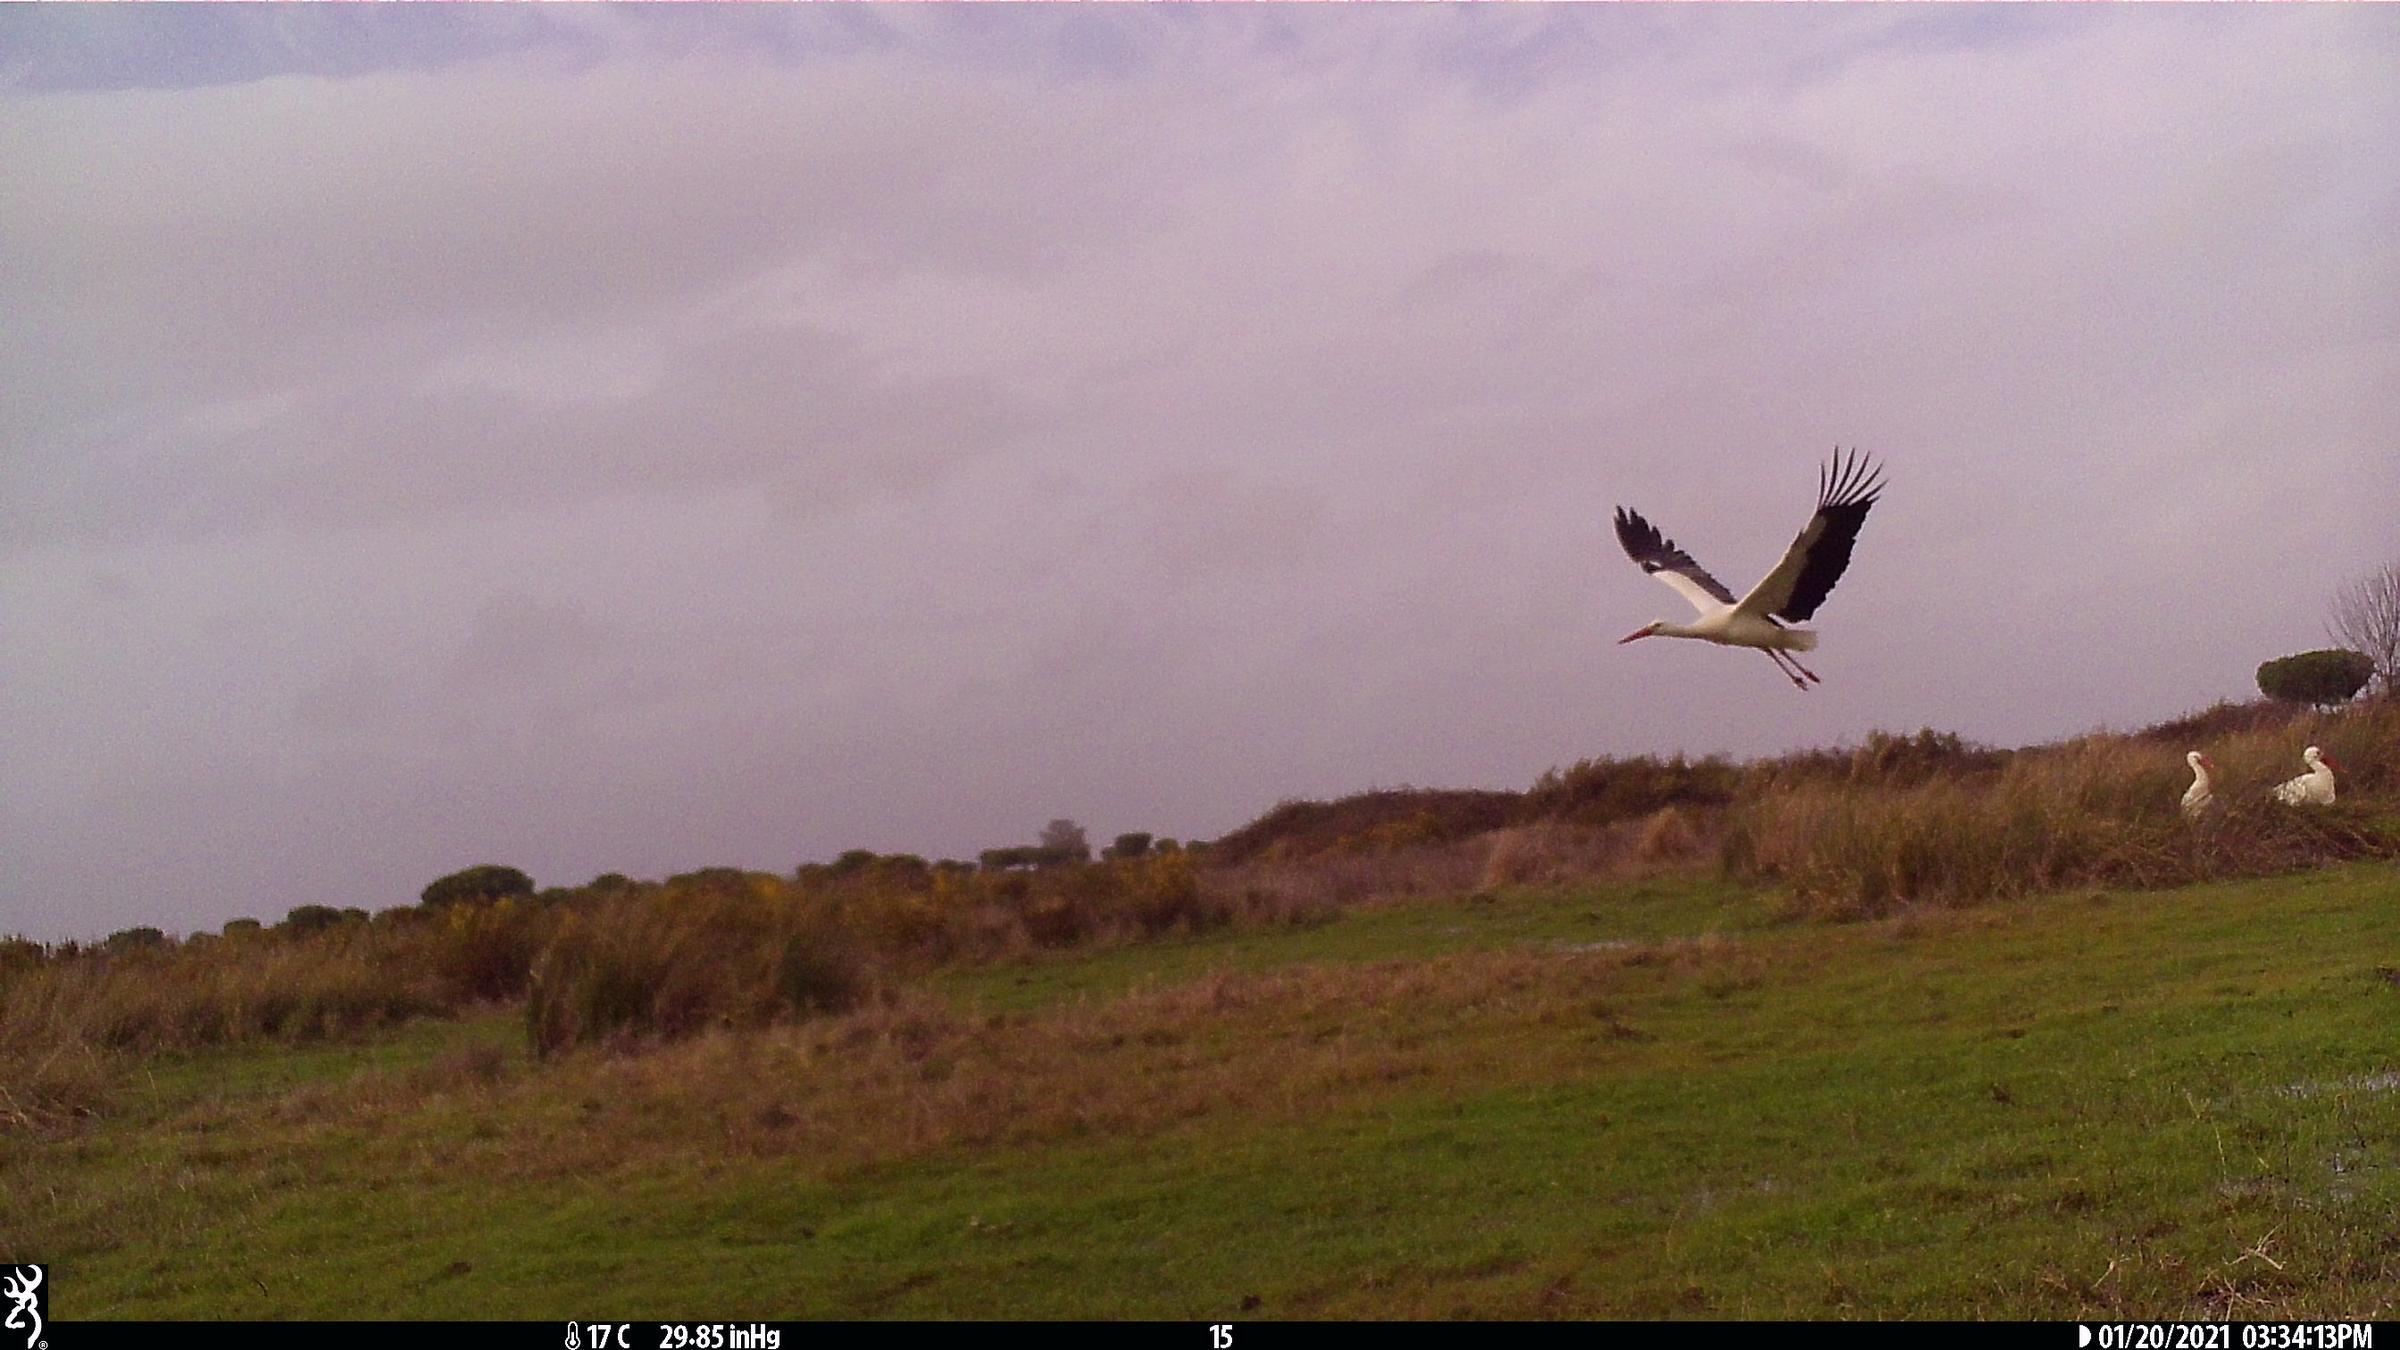
Species: Ave